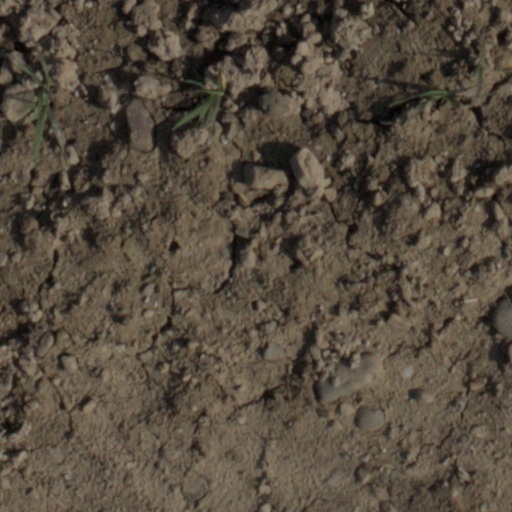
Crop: wheat